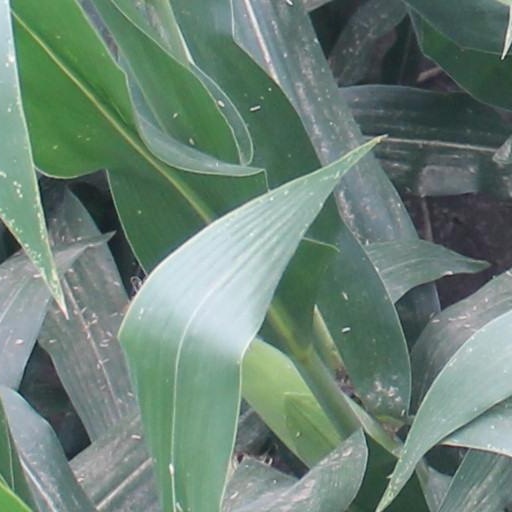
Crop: maize; corn